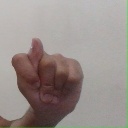
अक्षर: ट